Grover Dale

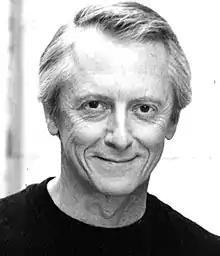
Dale in 1980

Grover Dale (born July 22, 1935) is an American retired actor, dancer, choreographer, theater director, and publisher.